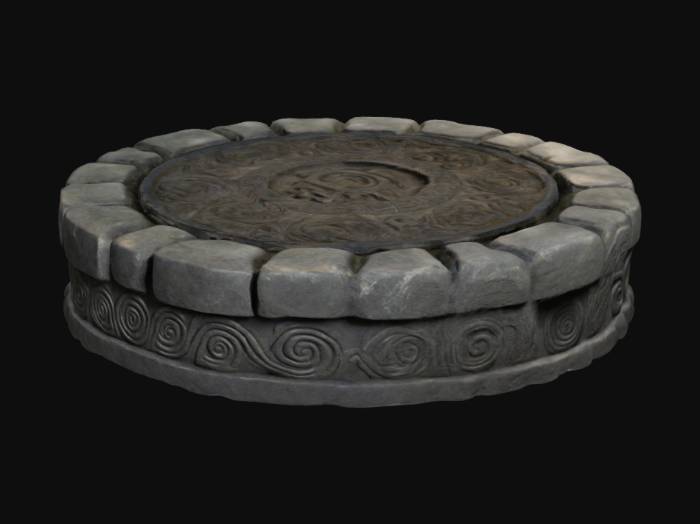
미적 점수 (1~10점): 9